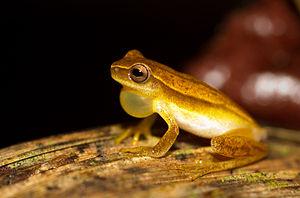
Dendropsophus est un genre d'amphibiens de la famille des Hylidae.